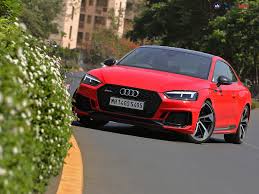
Label: noambulance